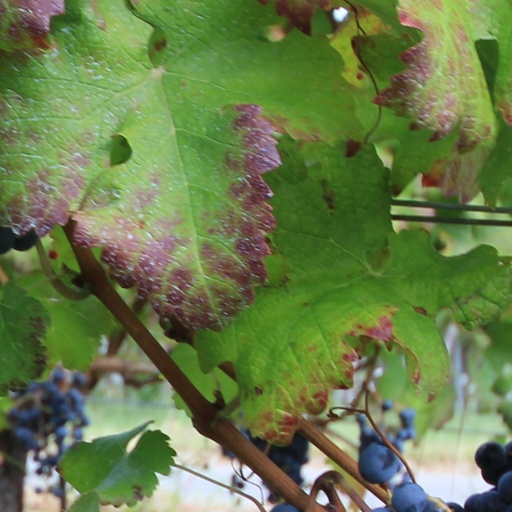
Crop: grape